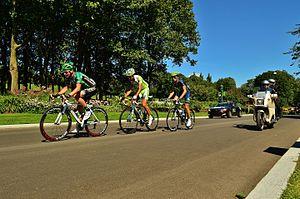
Une échappée sur le Plaines d'Abraham durant le Grand prix cycliste de Québec 2011. On voit dans l'ordre de gauche à droite: Tony Hurel (Europcar), Cristiano Salerno (Liquigaz) et Jesus Herrada (Movistar).
Les plaines d'Abraham sont la principale constituante du parc des Champs-de-Bataille, formant un grand parc urbain de la ville de Québec. Il s'agit d'un plateau de 98 hectares composé de vallées gazonnés et de petits boisés. Les plaines sont bordées à l'est par la citadelle de Québec, au nord par la Grande Allée, à l'ouest par les jardins et le collège Mérici et au sud par la falaise de la colline de Québec.